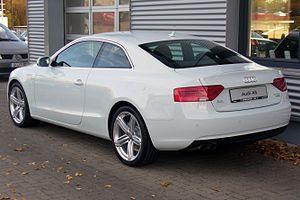
Audi A5 / Udstyrsmæssige kendetegn / Facelift
Audi A5 er en personbilsmodel fra Audi, som bygges på fabrikken i Ingolstadt. Den af Walter Maria de’Silva designede A5 Coupé blev præsenteret på Geneve Motor Show den 6. marts 2007.